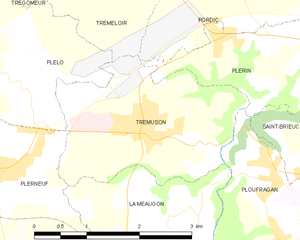
Trémuson [tʁemyzɔ̃] est une commune française située près de Saint-Brieuc dans le département des Côtes-d'Armor en région Bretagne. Trémuson appartient au pays historique du Goëlo.